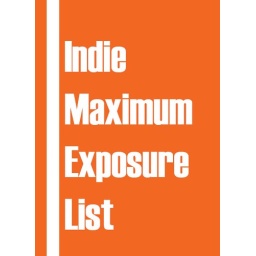
Powerful white paper of indie promotion strategies, compiled by Ariel Hyatt